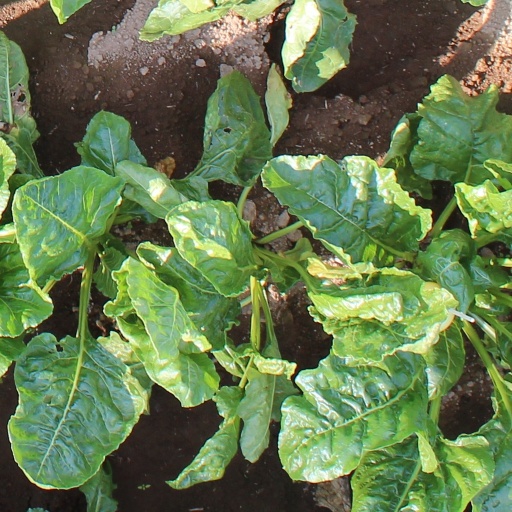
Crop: sugar beet